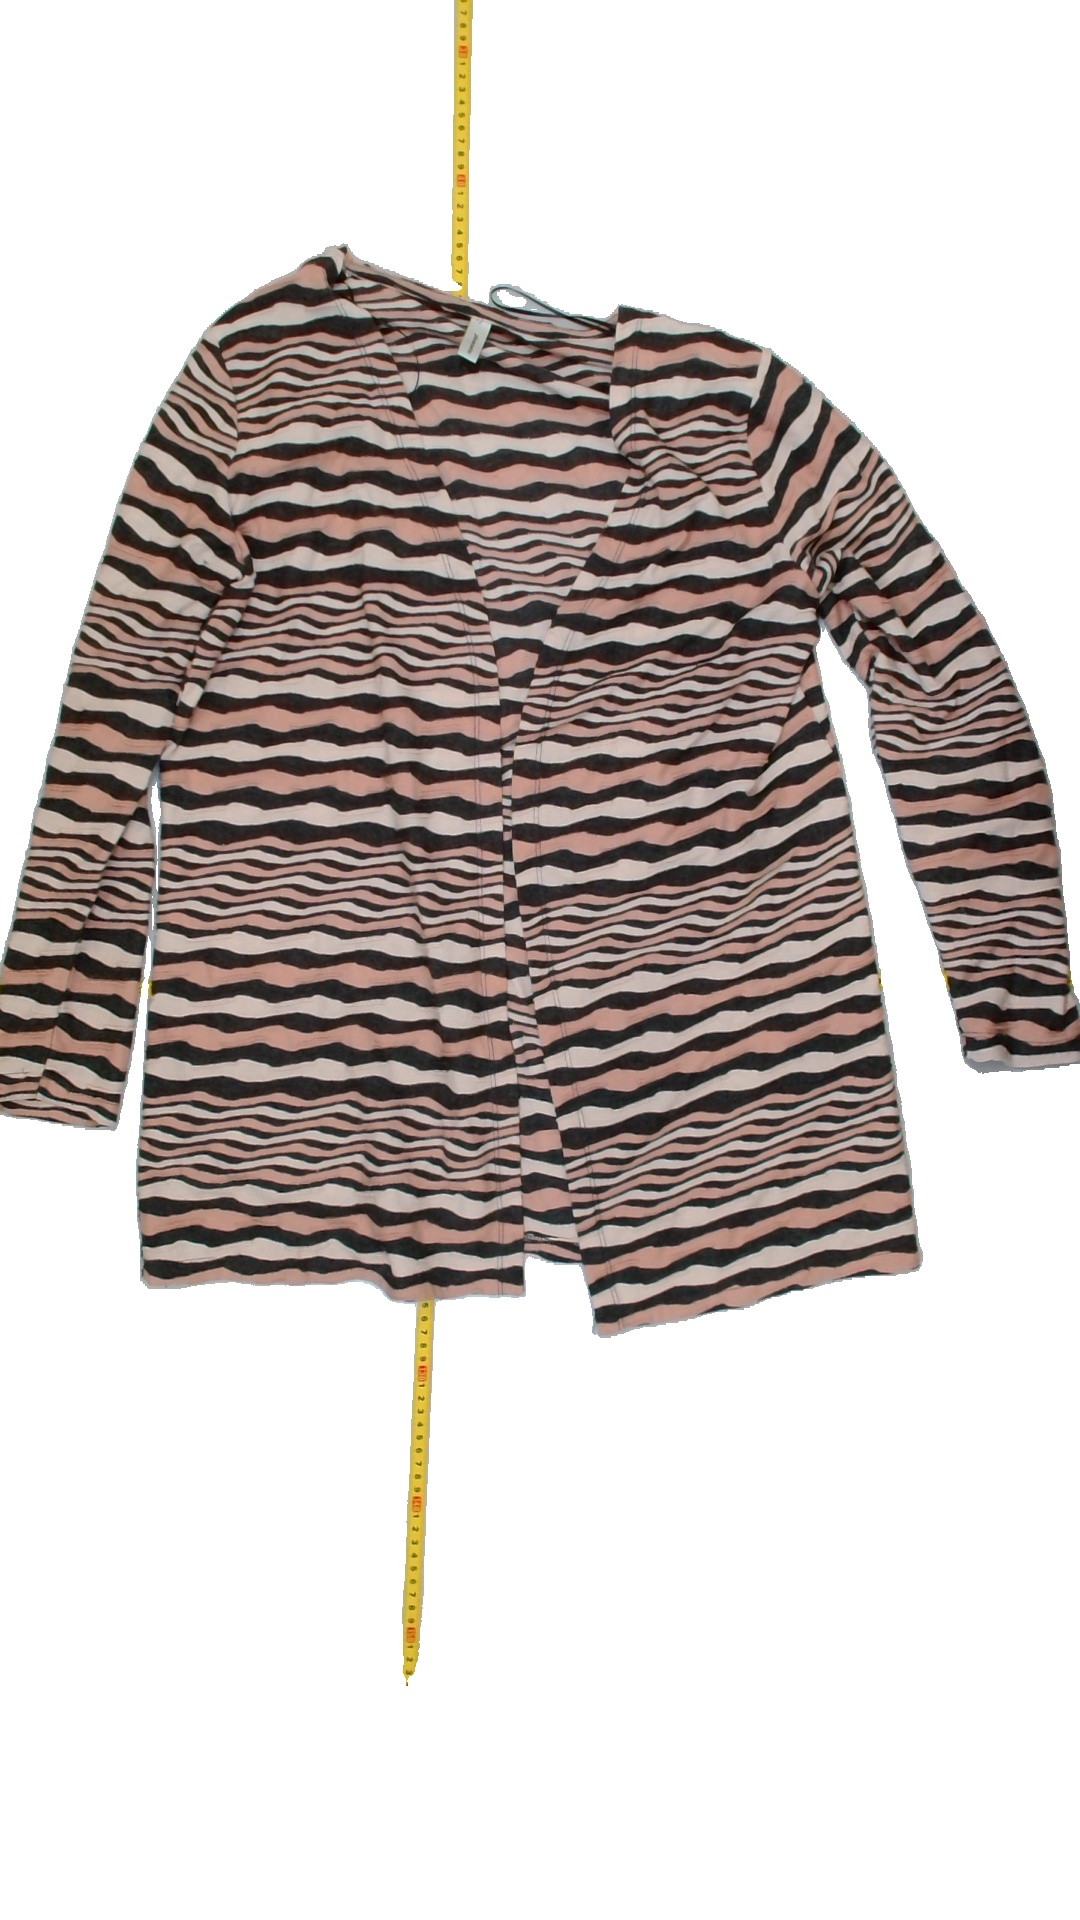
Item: Cardigan (Ladies)
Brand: Soya/soyaconcept
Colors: Grey, Pink
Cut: Loose
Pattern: Striped
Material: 75% Poly 25% Cott
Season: All
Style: No trend
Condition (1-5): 3
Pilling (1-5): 3
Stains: No
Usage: Export
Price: <50